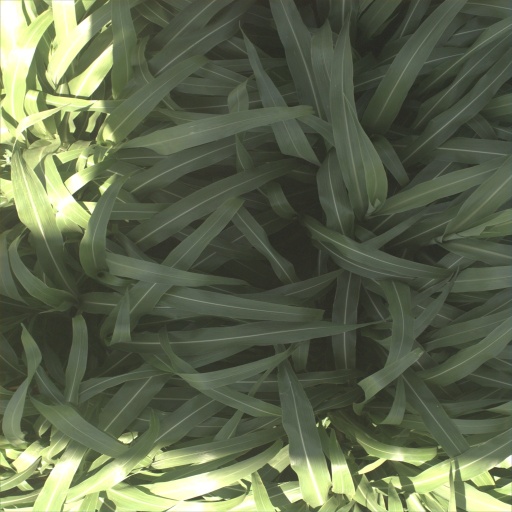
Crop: sorghum